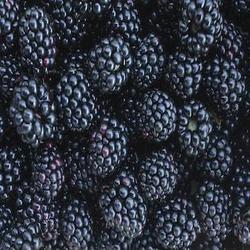
Label: Blackberry